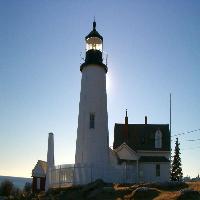
Weather: sun or clear